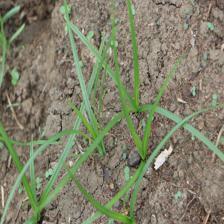
Label: Grass